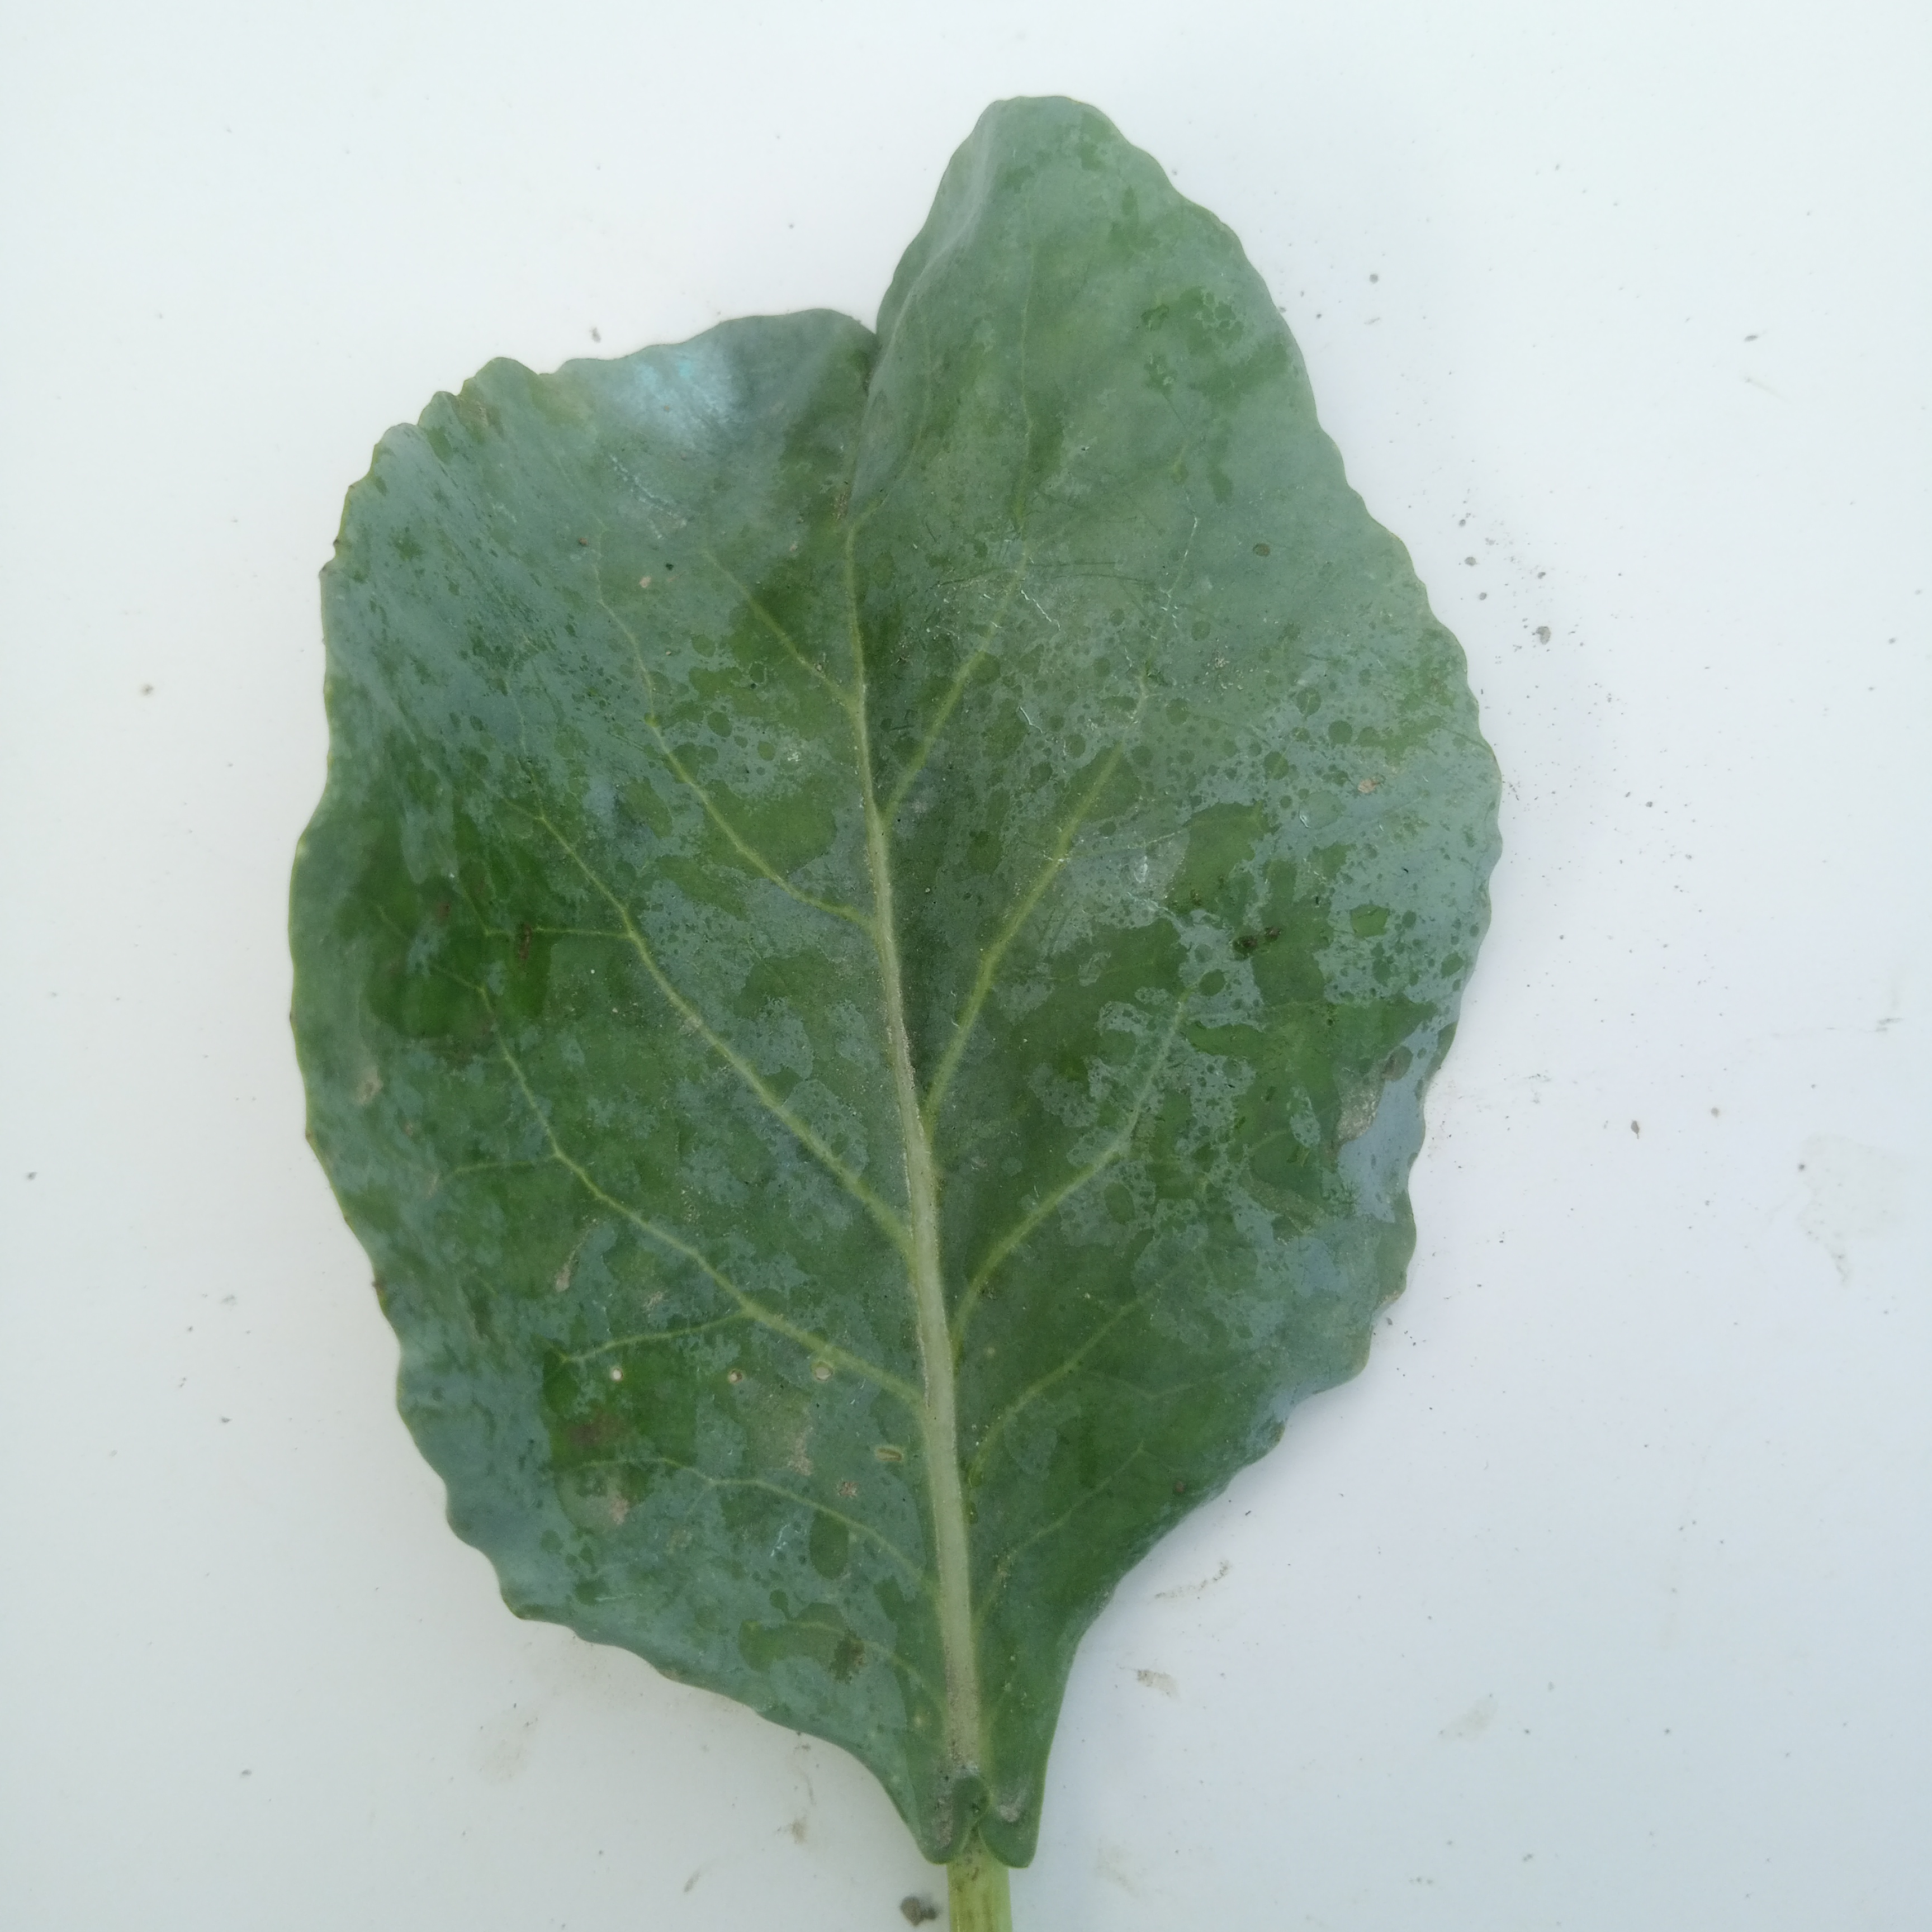
Label: Healthy